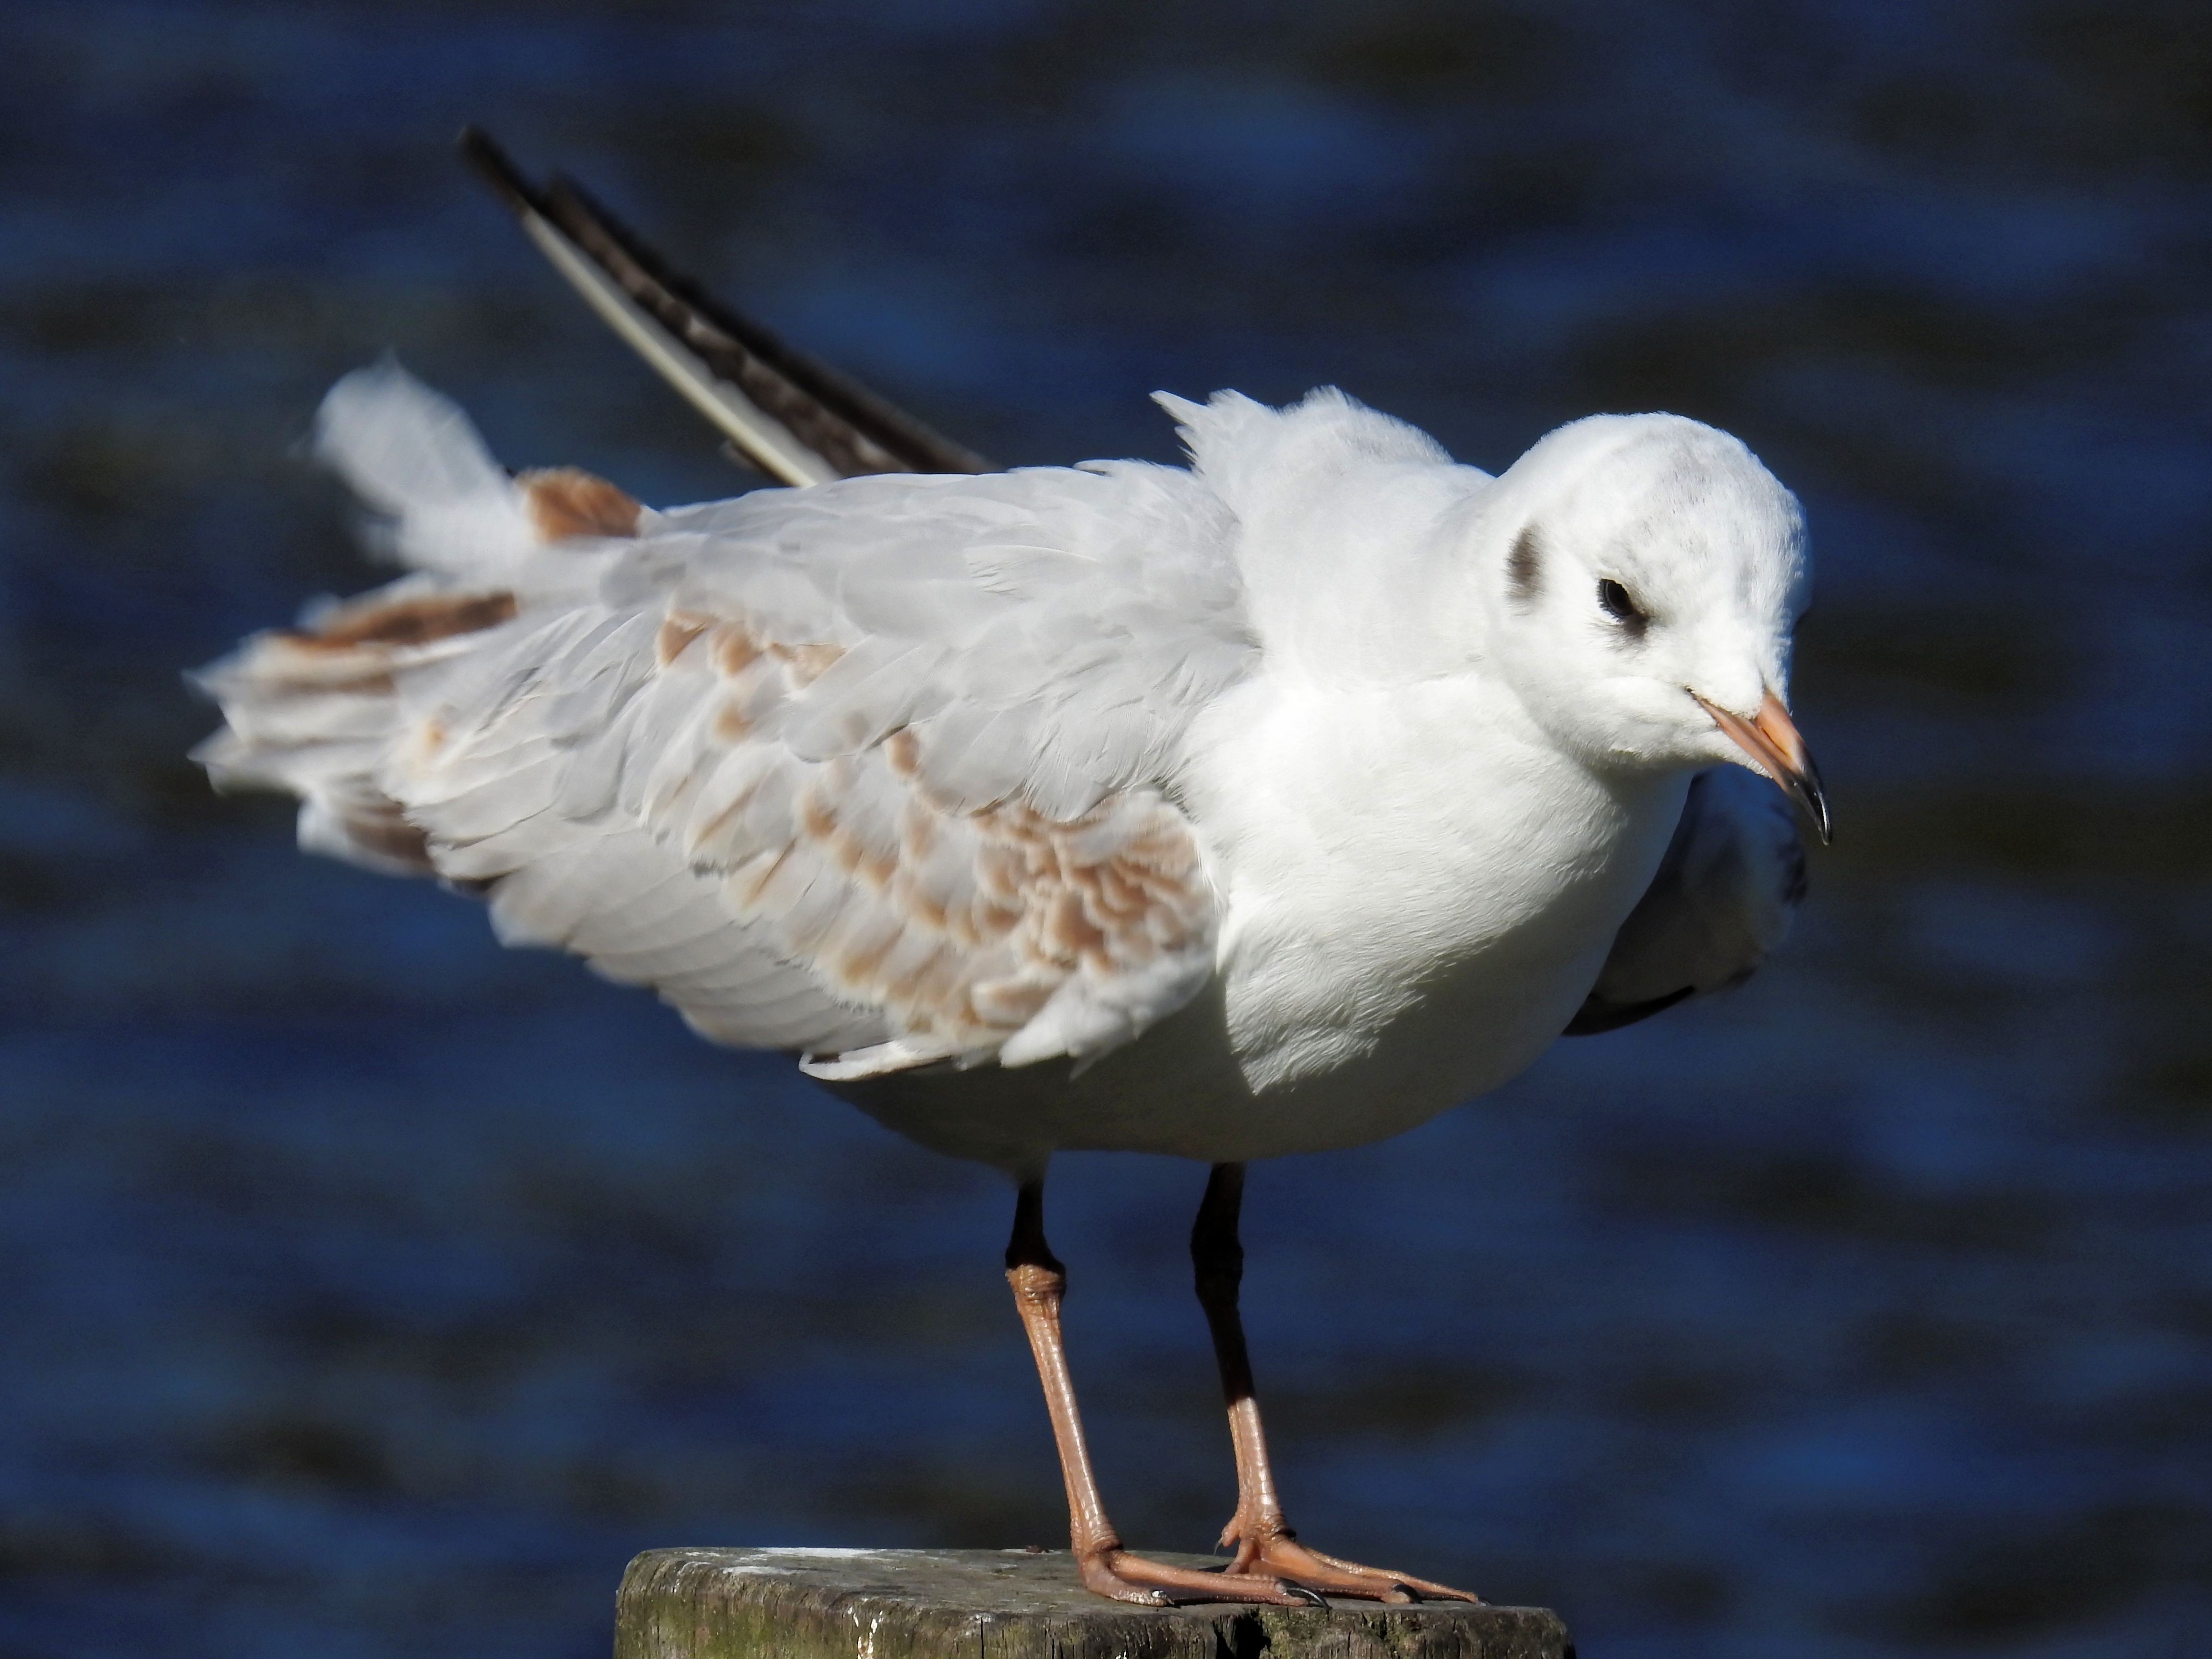
sea, water, nature, bird, wing, animal, seabird, wildlife, gull, beak, fauna, vertebrate, mood, water bird, north sea, charadriiformes, european herring gull